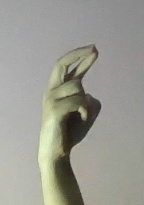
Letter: zay